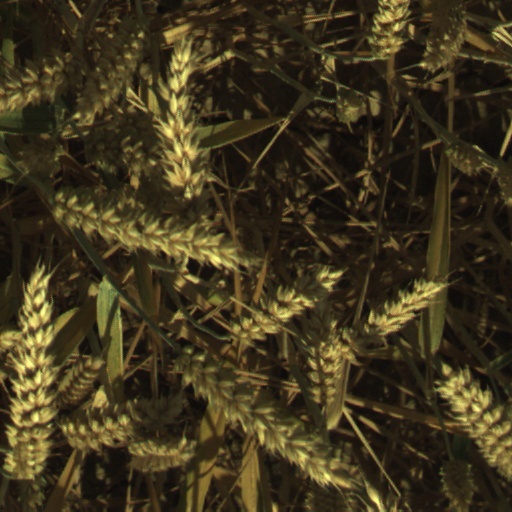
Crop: wheat